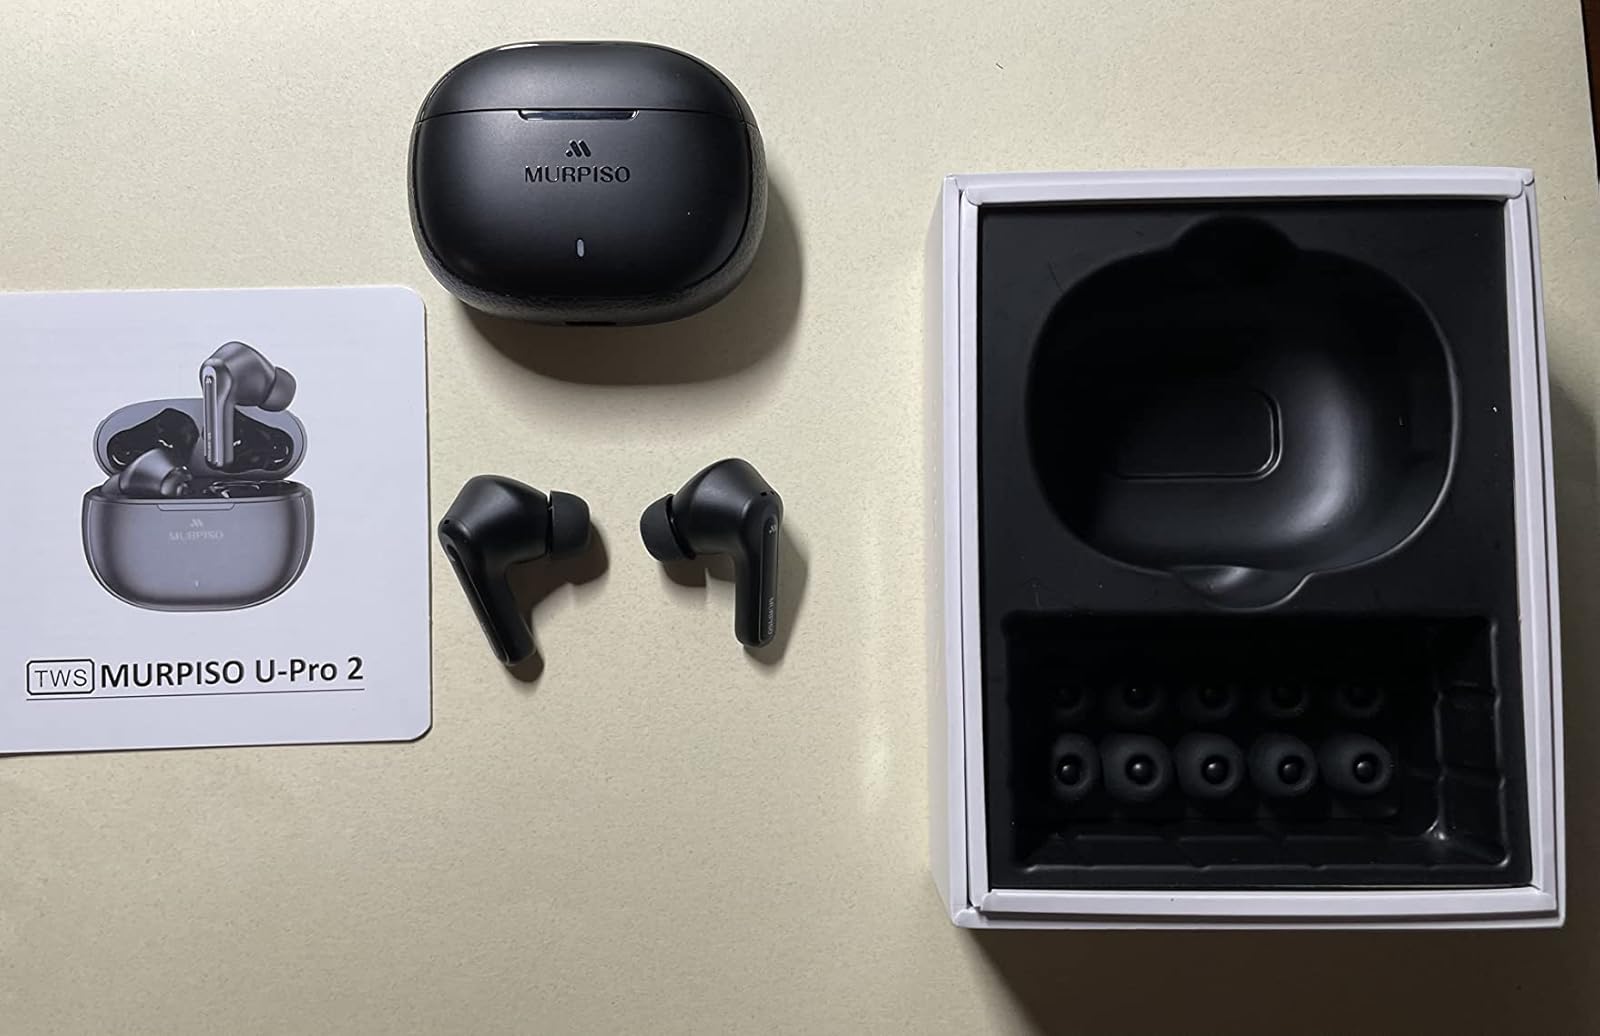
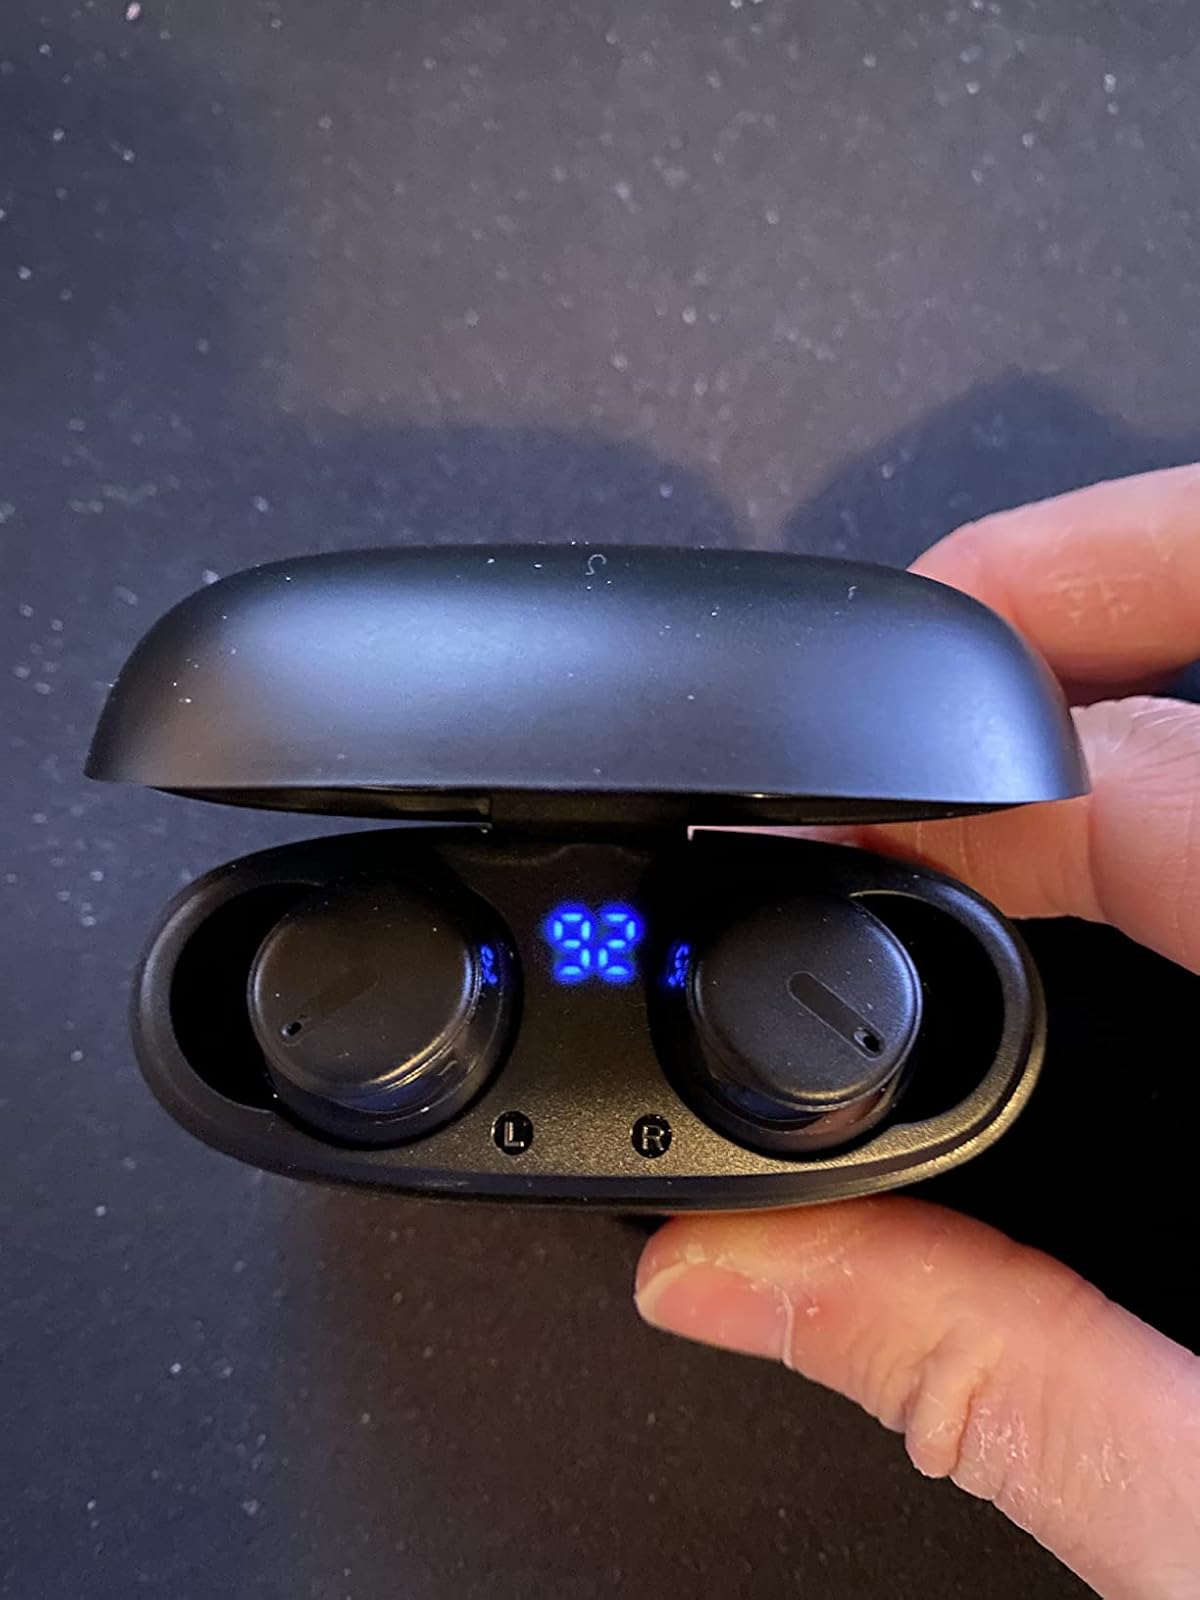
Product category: earbuds
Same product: no